Dirty Deeds (2005 film)

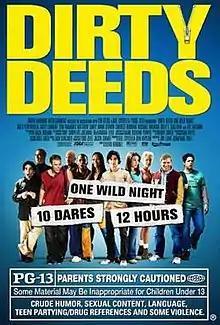
Theatrical release poster

Dirty Deeds is a 2005 American comedy film directed by David Kendall, produced by Bill Civitella and Dan Kaplow, and written by Jon Land and Jonathan Thies. It was released on August 25, 2005, in the United States and filmed in Los Angeles, California.